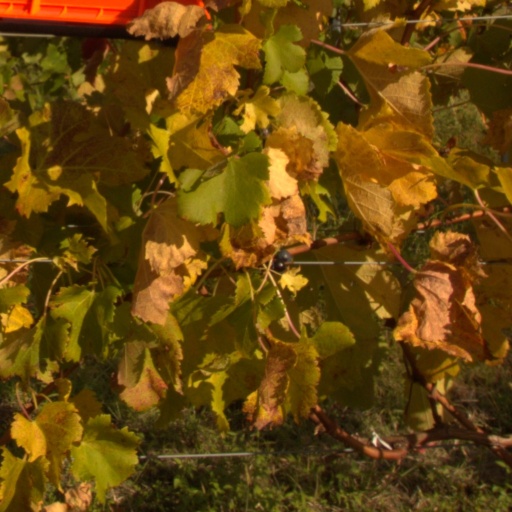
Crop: grape